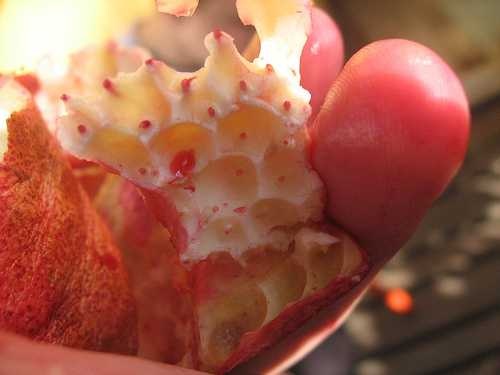
Label: Pomegranate